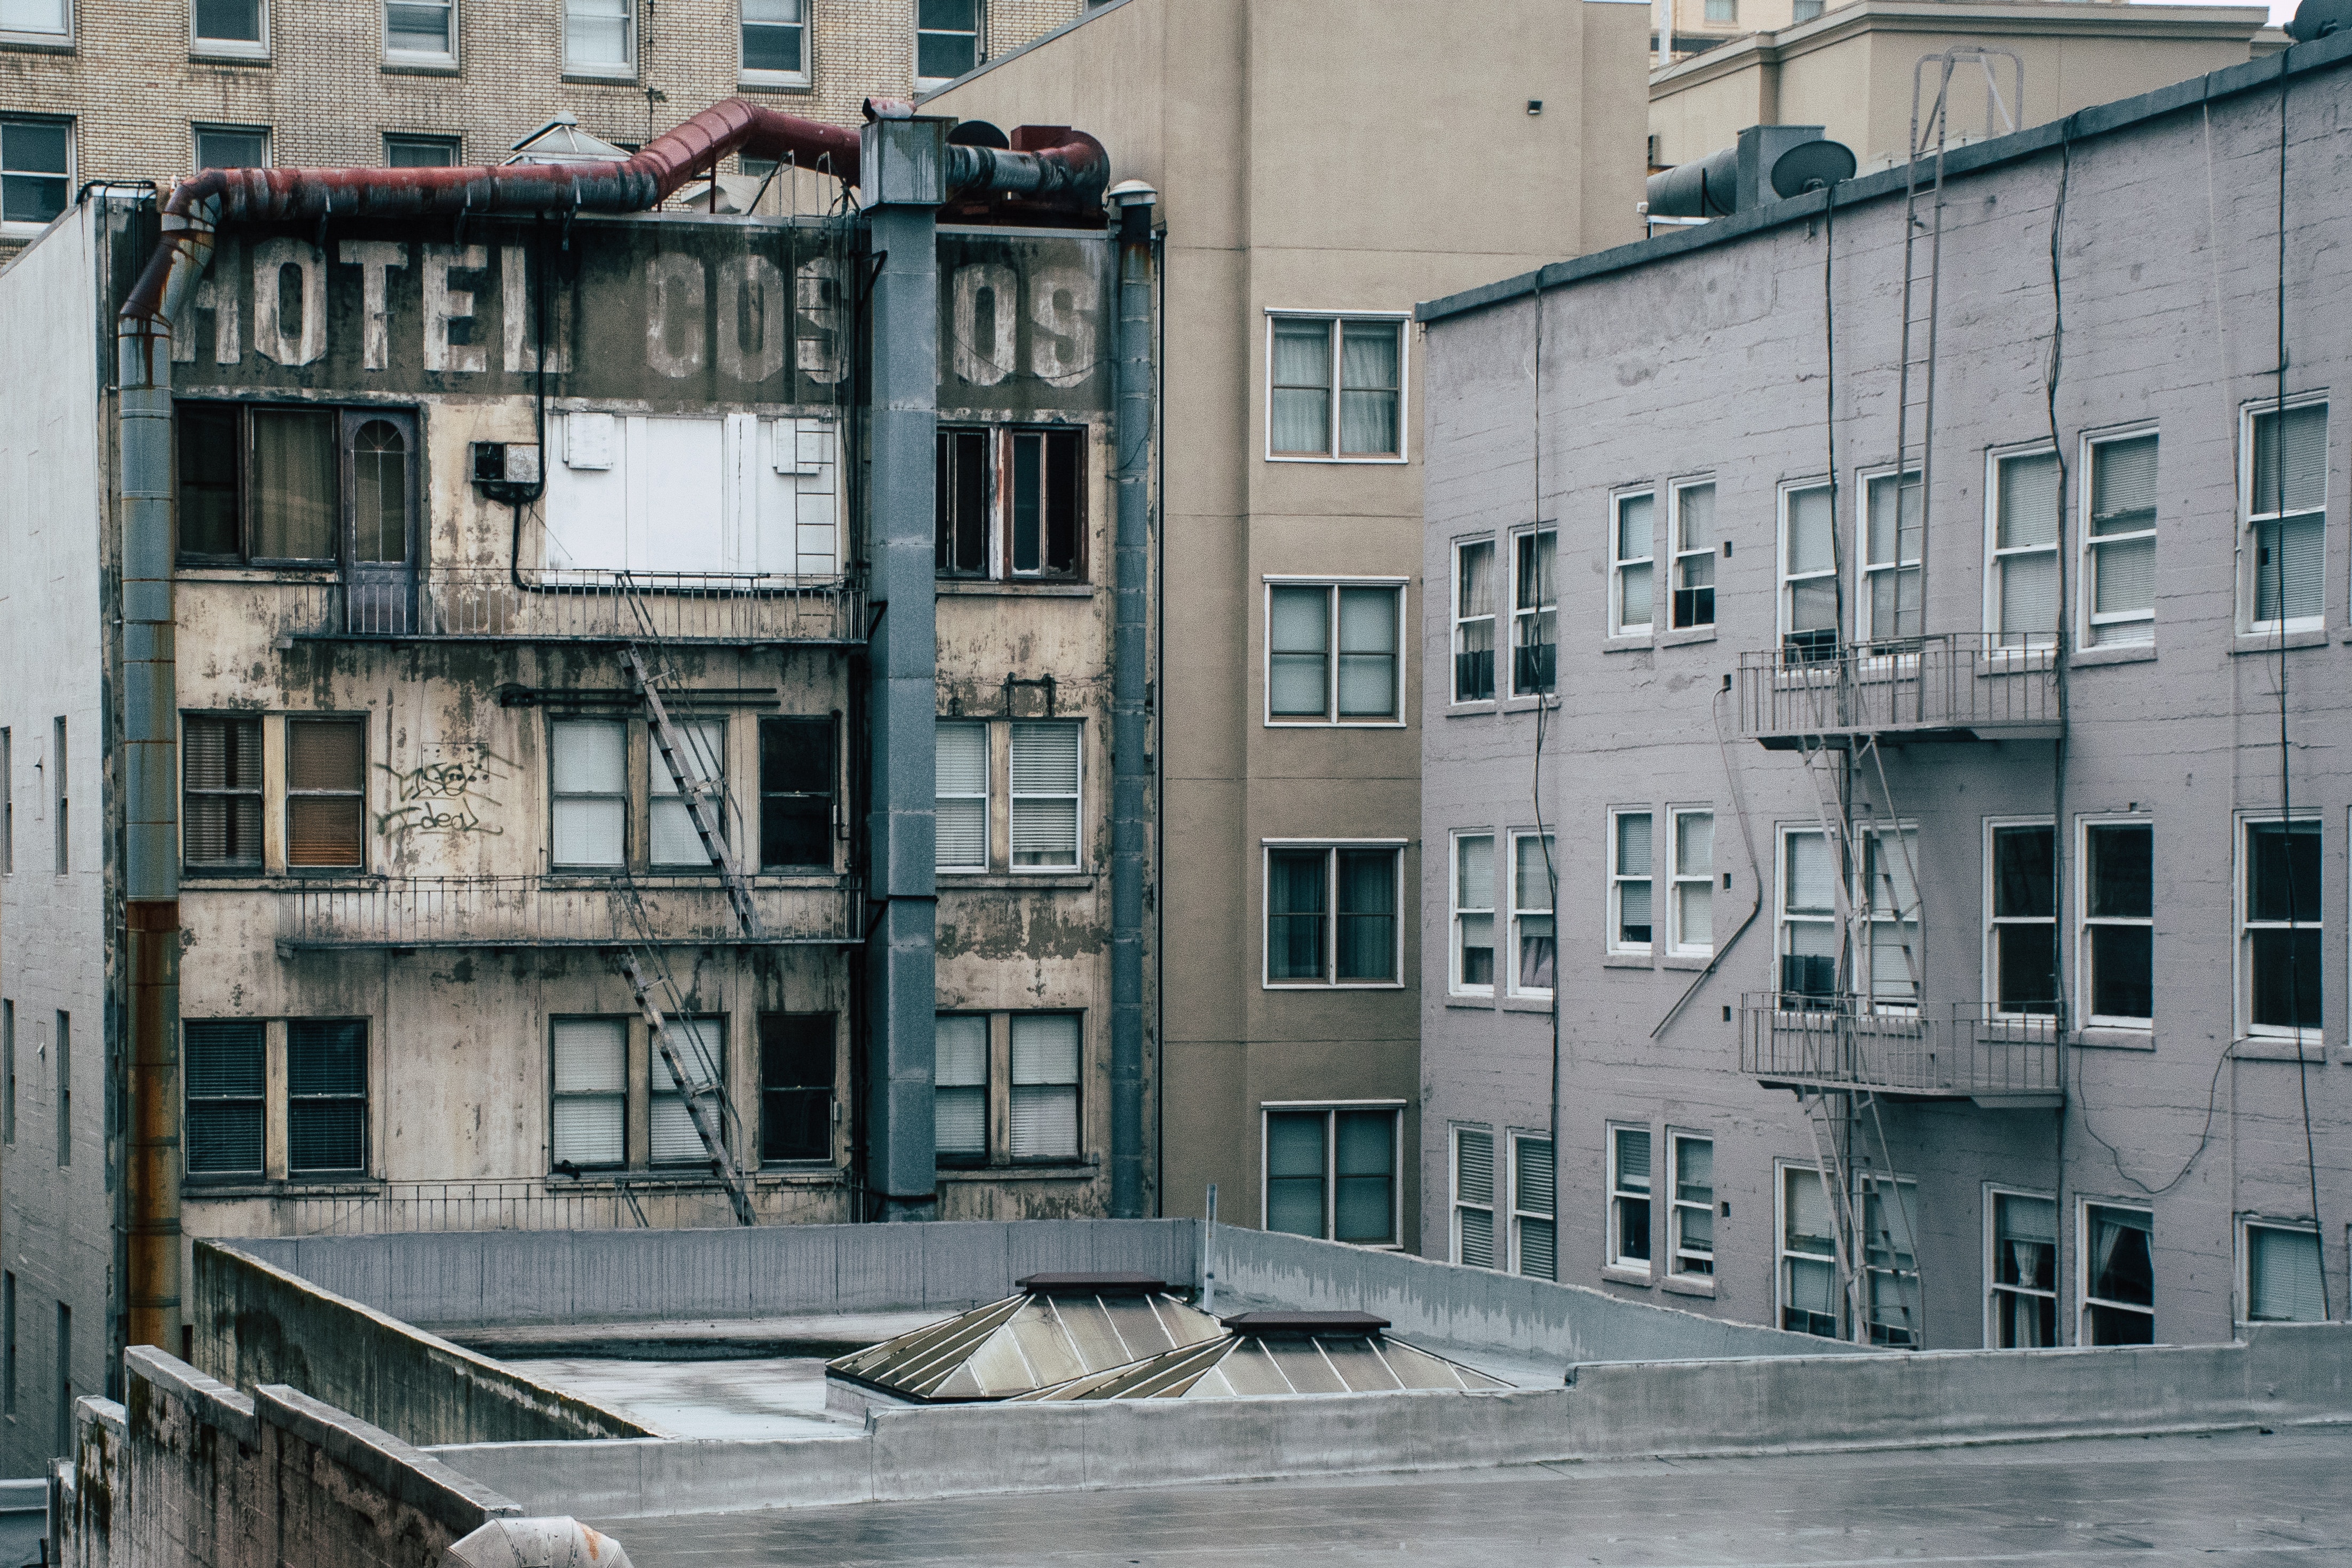
architecture, building, urban area, neighbourhood, facade, house, window, apartment, Material property, city, roof, residential area, street, home, mixed use, concrete, urban design